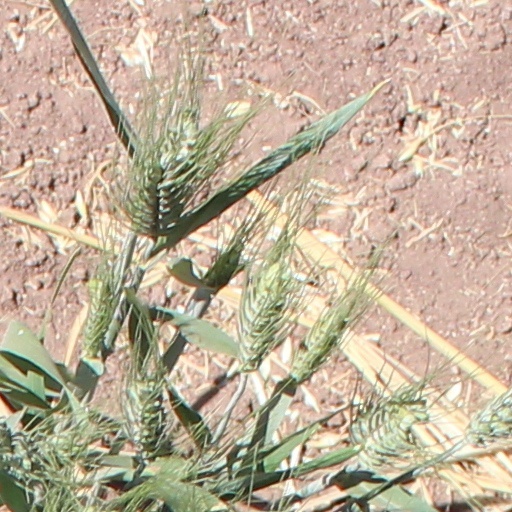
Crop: wheat